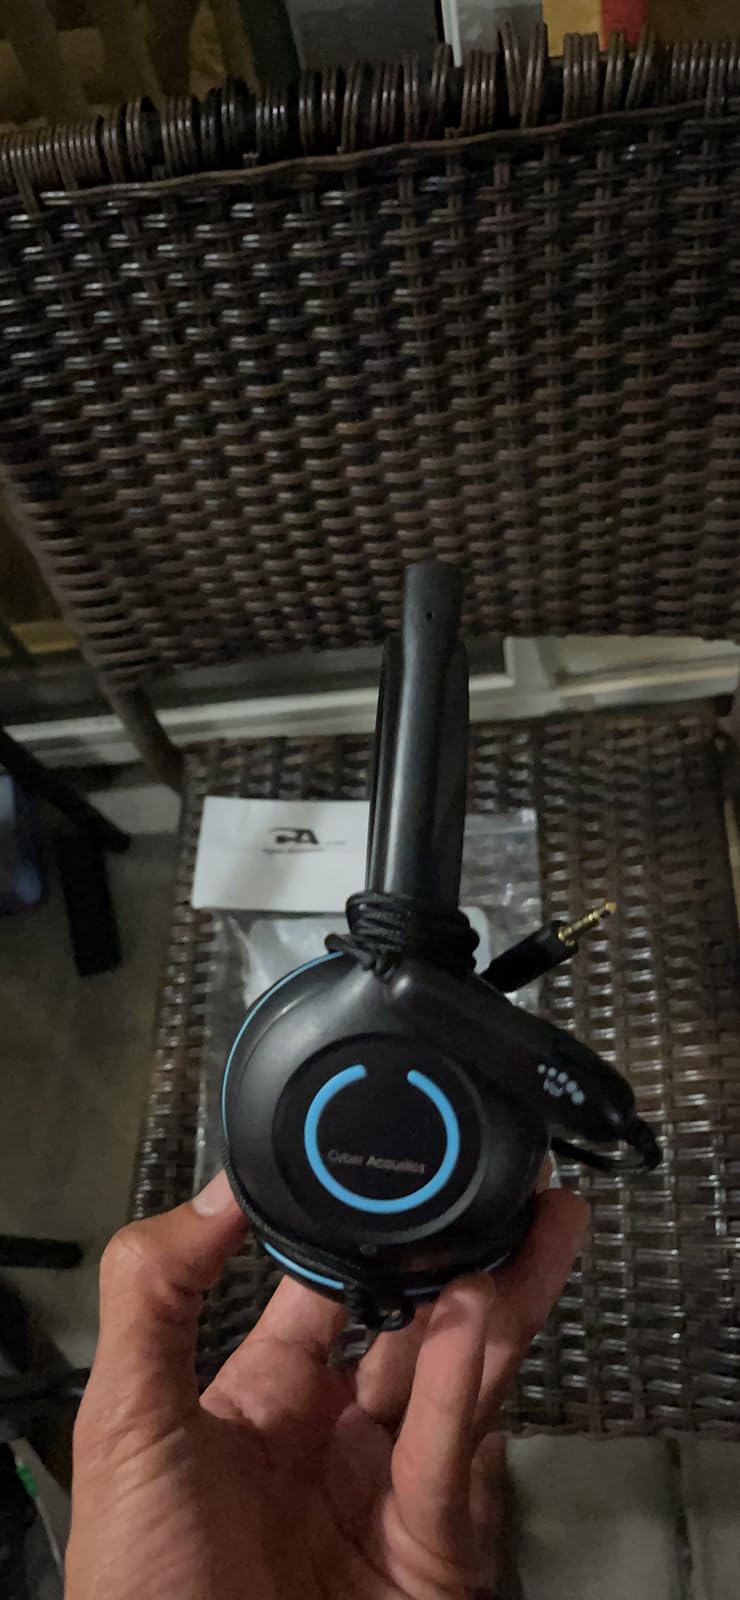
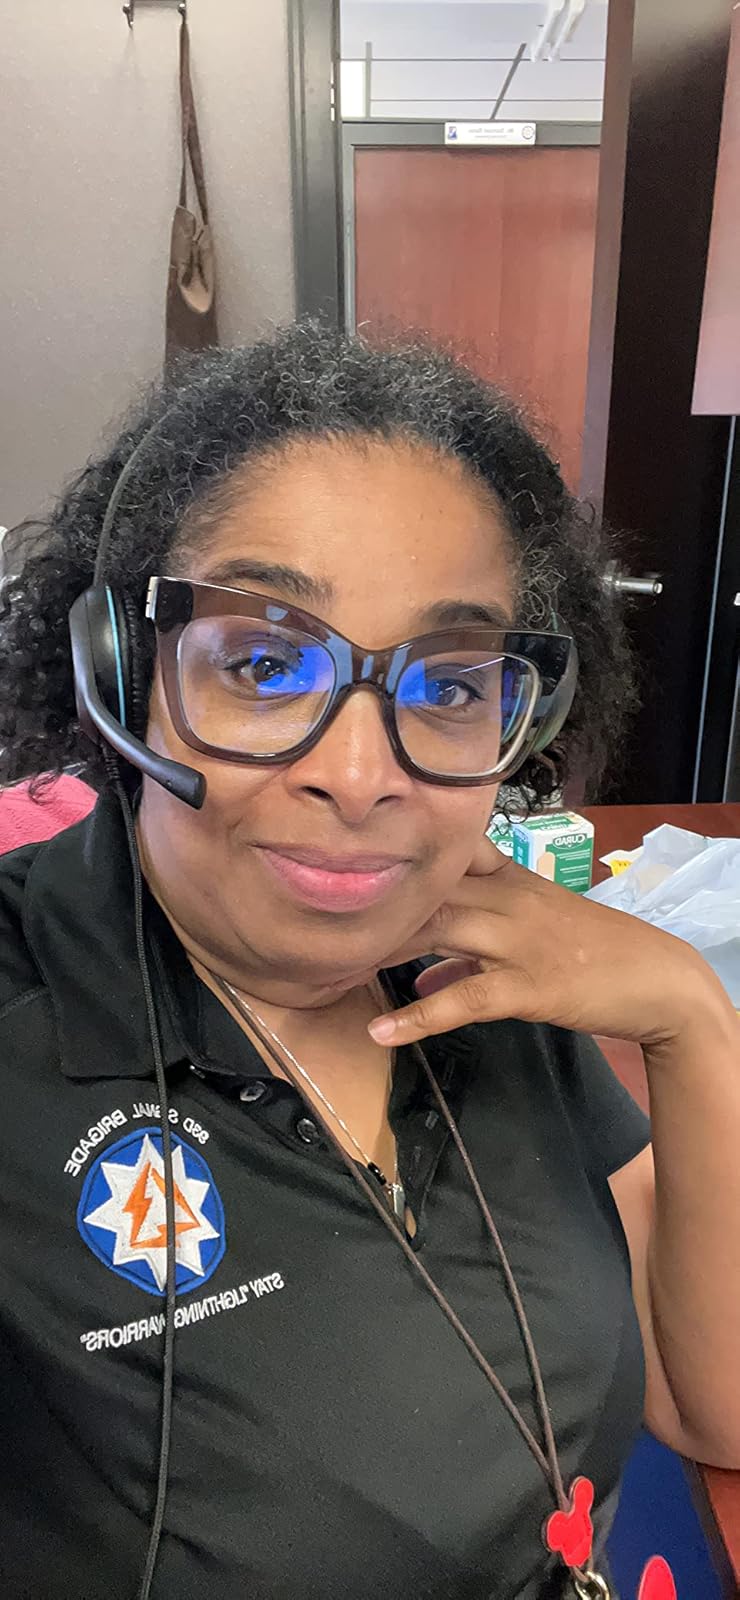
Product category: headphones
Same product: yes